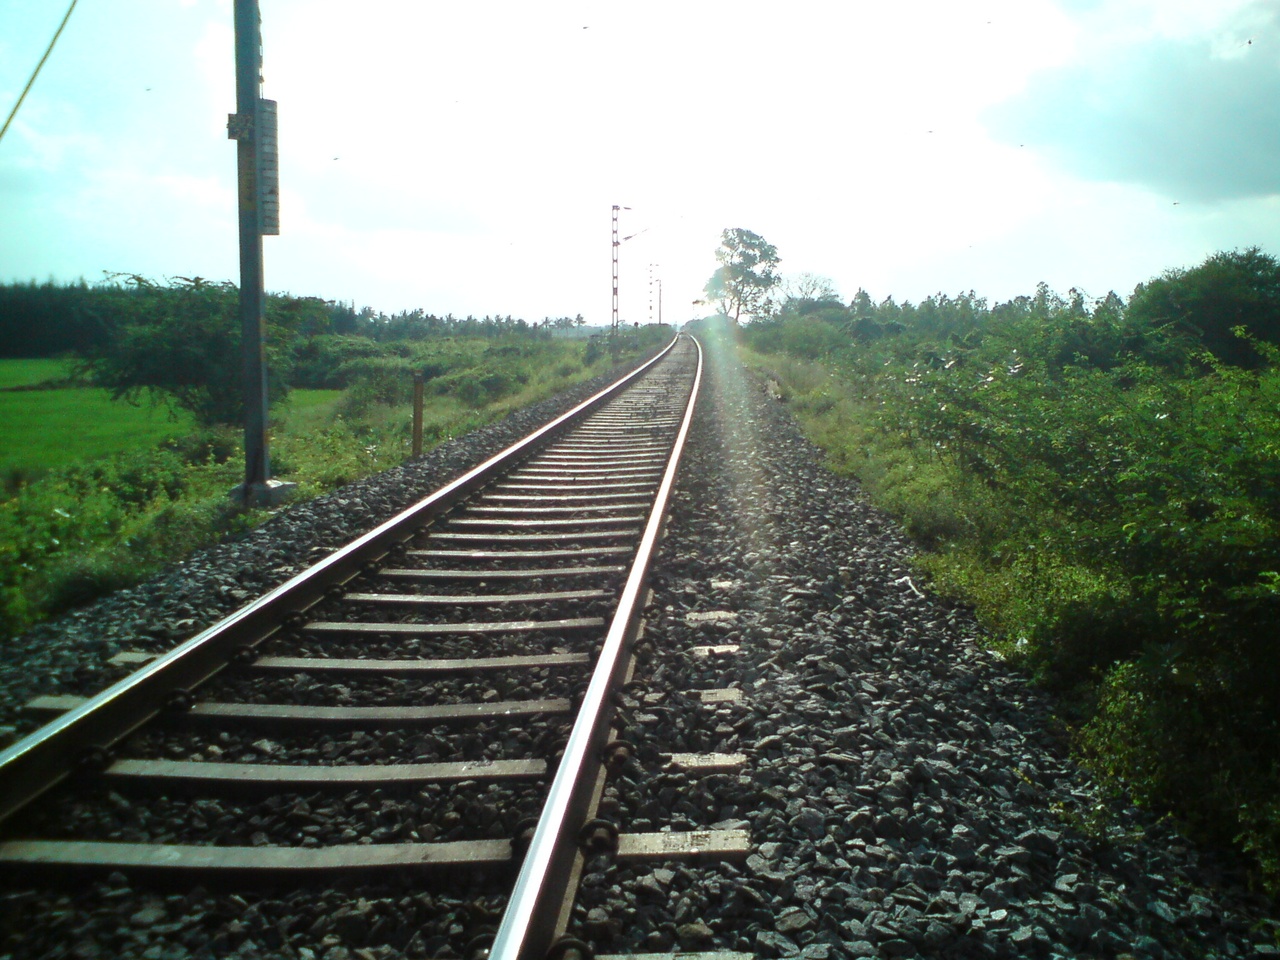
Pullampadi railway line bridge